SpaceX COTS Demo Flight 2

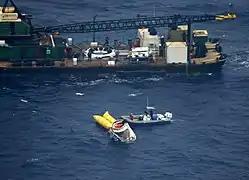
Recovery of the COTS 2 Dragon on 31 May.

On flight day five, after evaluating air quality inside Dragon, the crew opened the hatch between Dragon and the station at 05:53 EDT (09:53UTC). Pettit and Russian cosmonaut and station commander Oleg Kononenko were the first crew members to enter the Dragon. They wore protective goggles and breathing masks as they performed further tests to make sure the atmosphere inside the capsule was safe, which it was, though Pettit noted that "the inside smells like a brand new car."